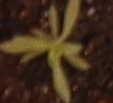
Label: Kochia